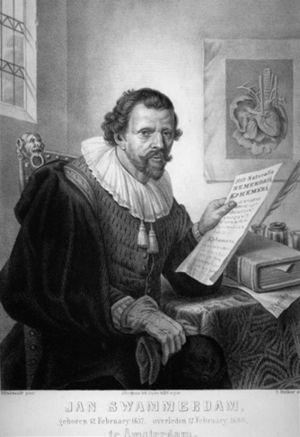
Jan Swammerdam
Jan Swammerdam var en hollandsk anatom og naturforsker.